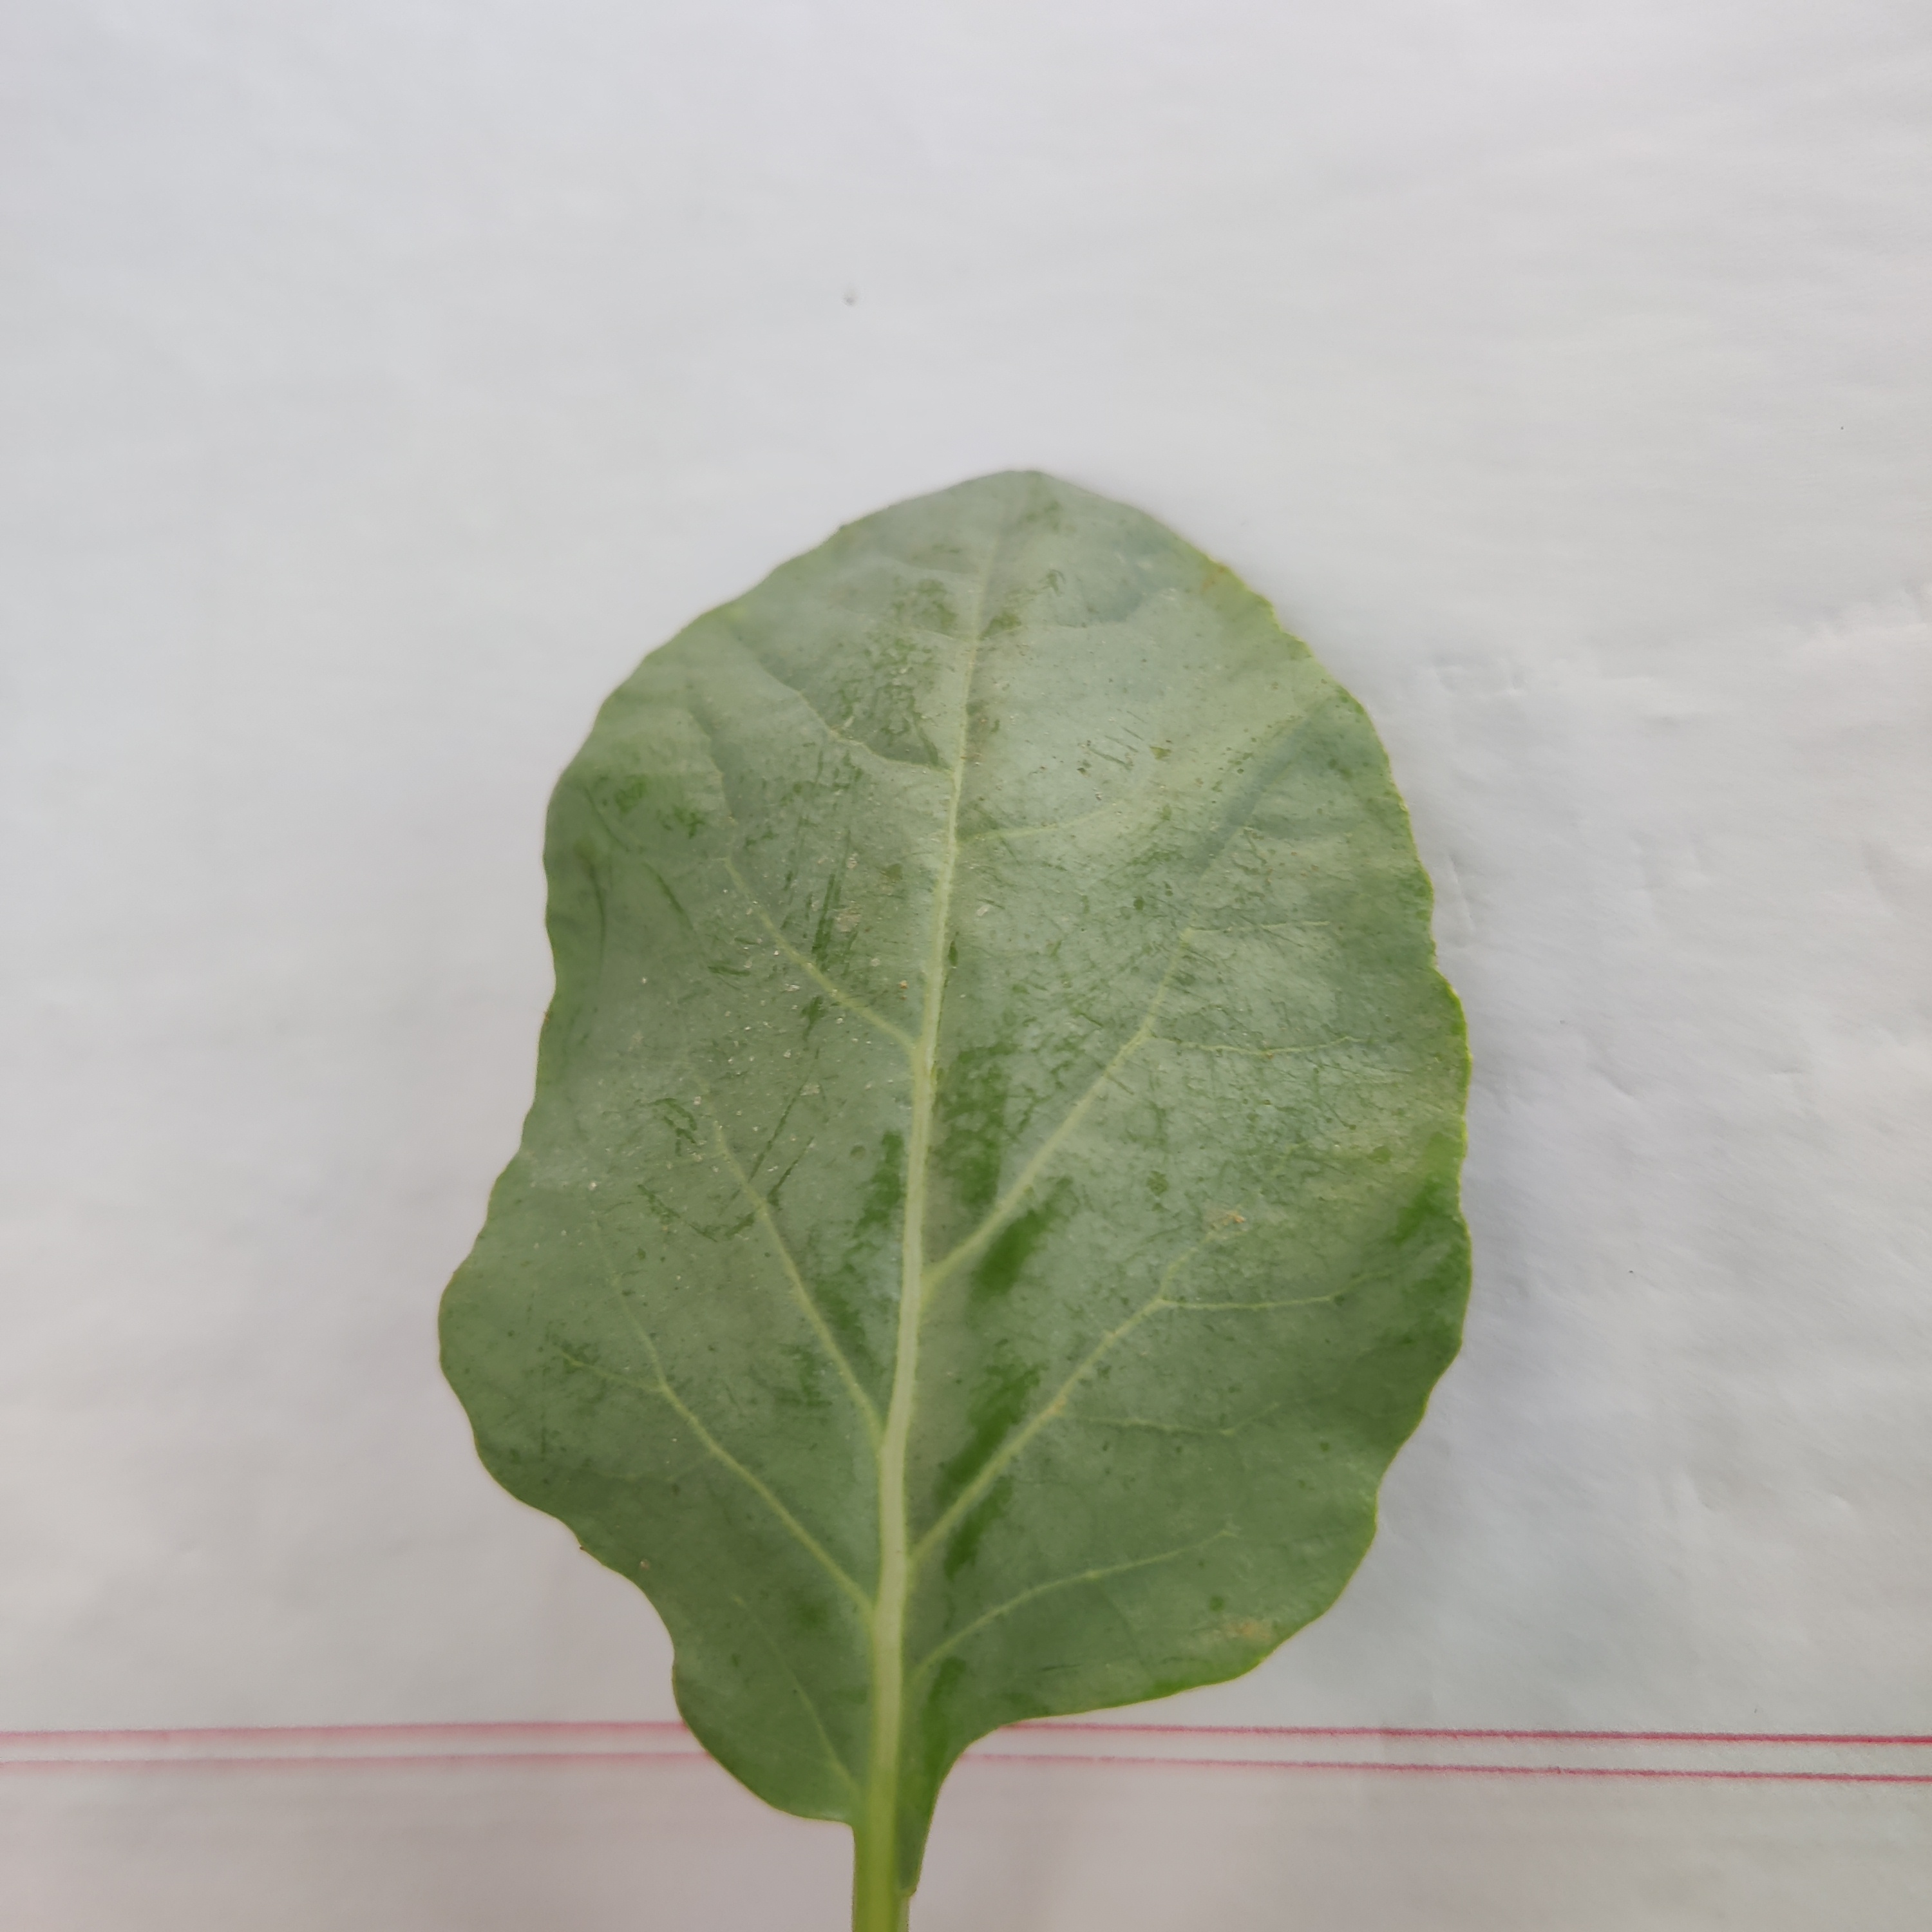
Label: Healthy